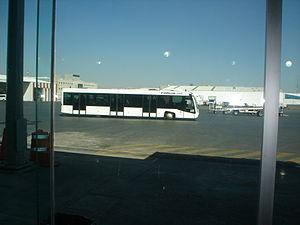
L'Aéroport international Adolfo López Mateos ou l'Aéroport international de Toluca est situé à 15 km de Toluca au Mexique et 60 km de la capitale Mexico. De par sa proximité il est aussi considéré comme la principale solution de secours de desserte de la ville de Mexico. Il fait partie du système des aéroports métropolitains, qui comprend l'aéroport de la capitale l'Aéroport international de Mexico, l'Aéroport international de Puebla, Cuernavaca et Querétaro.